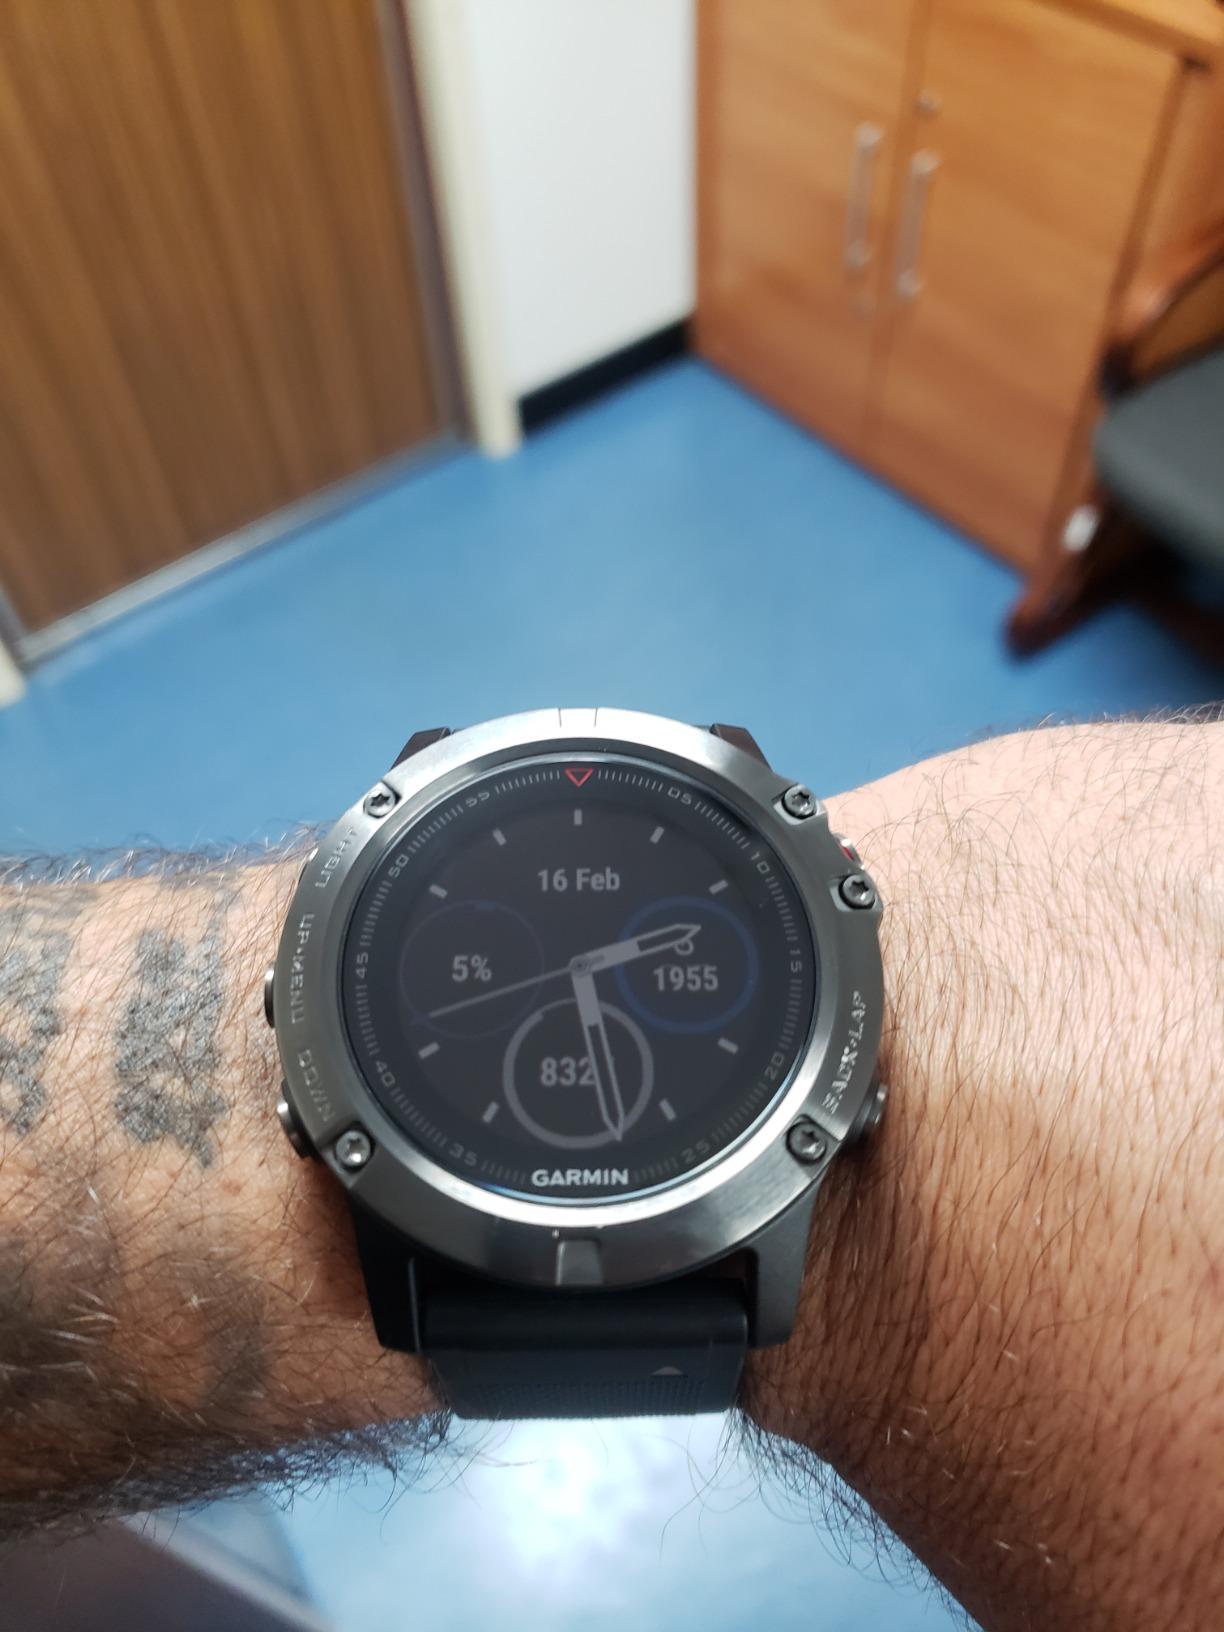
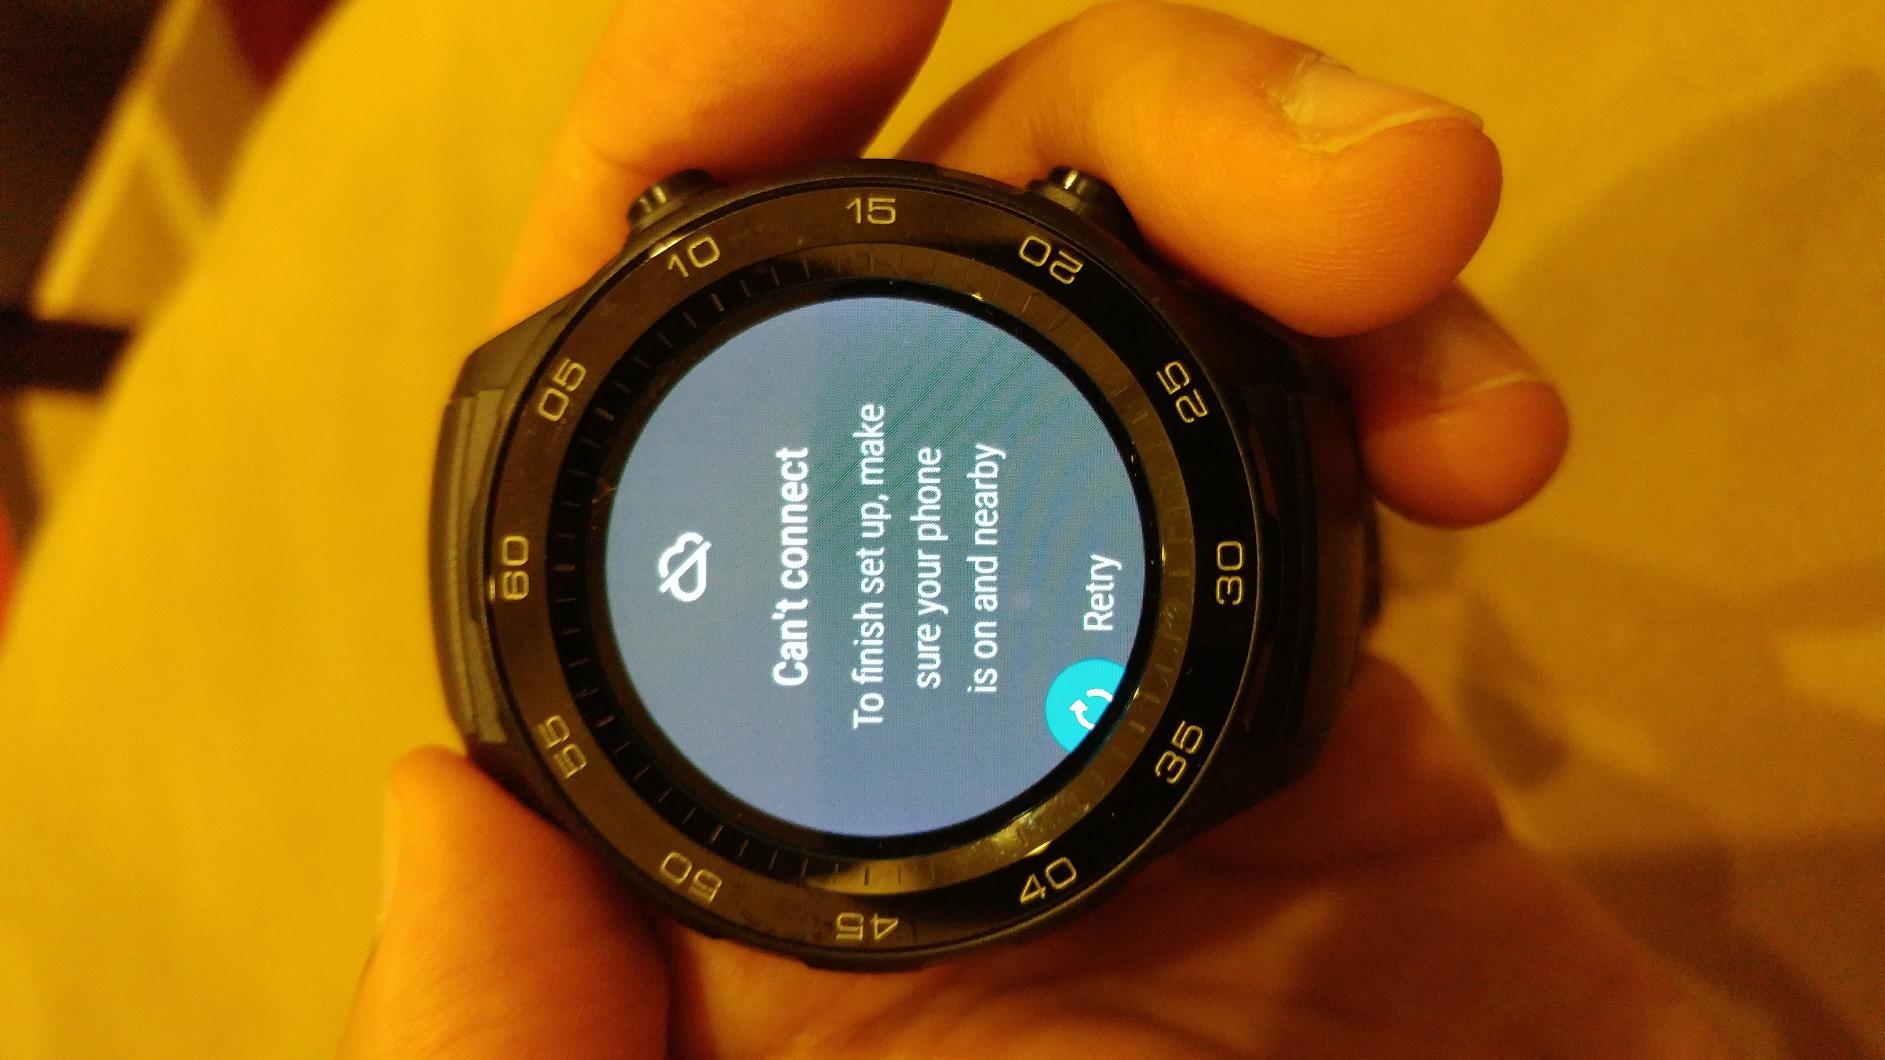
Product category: smartwatch
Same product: no